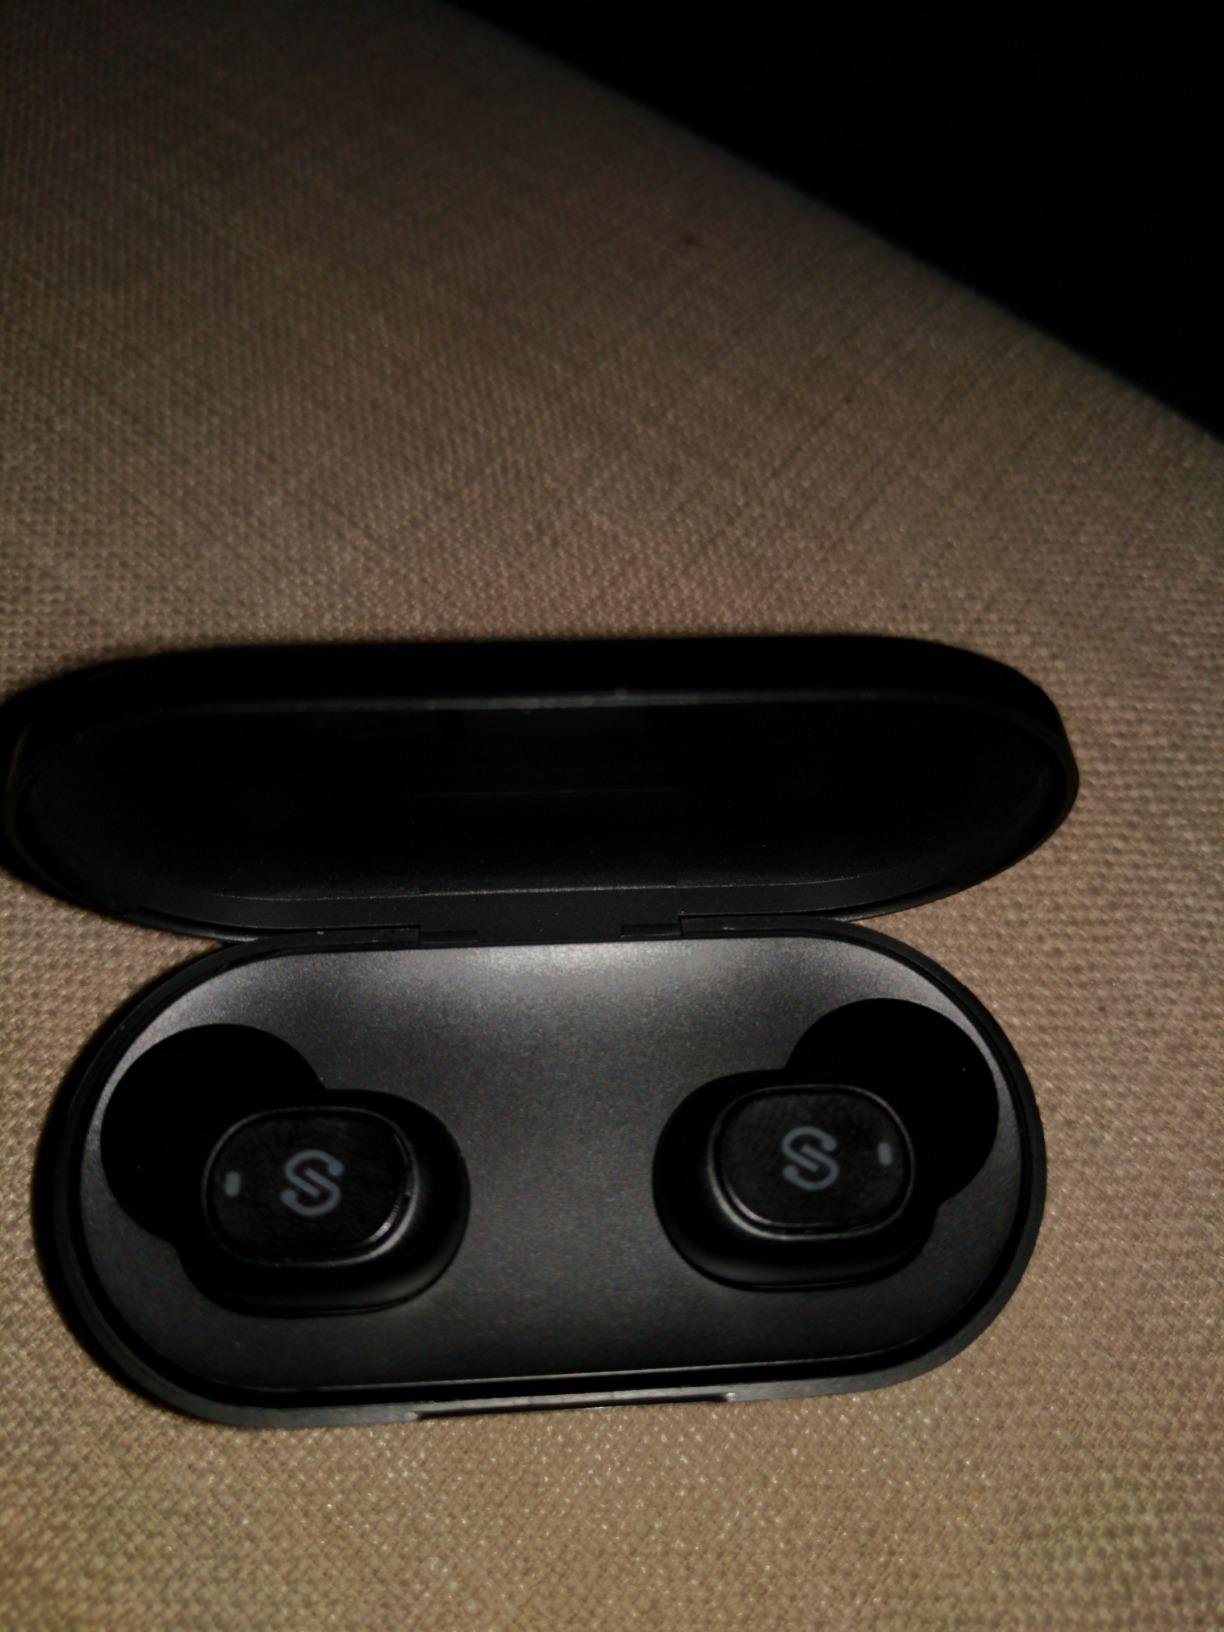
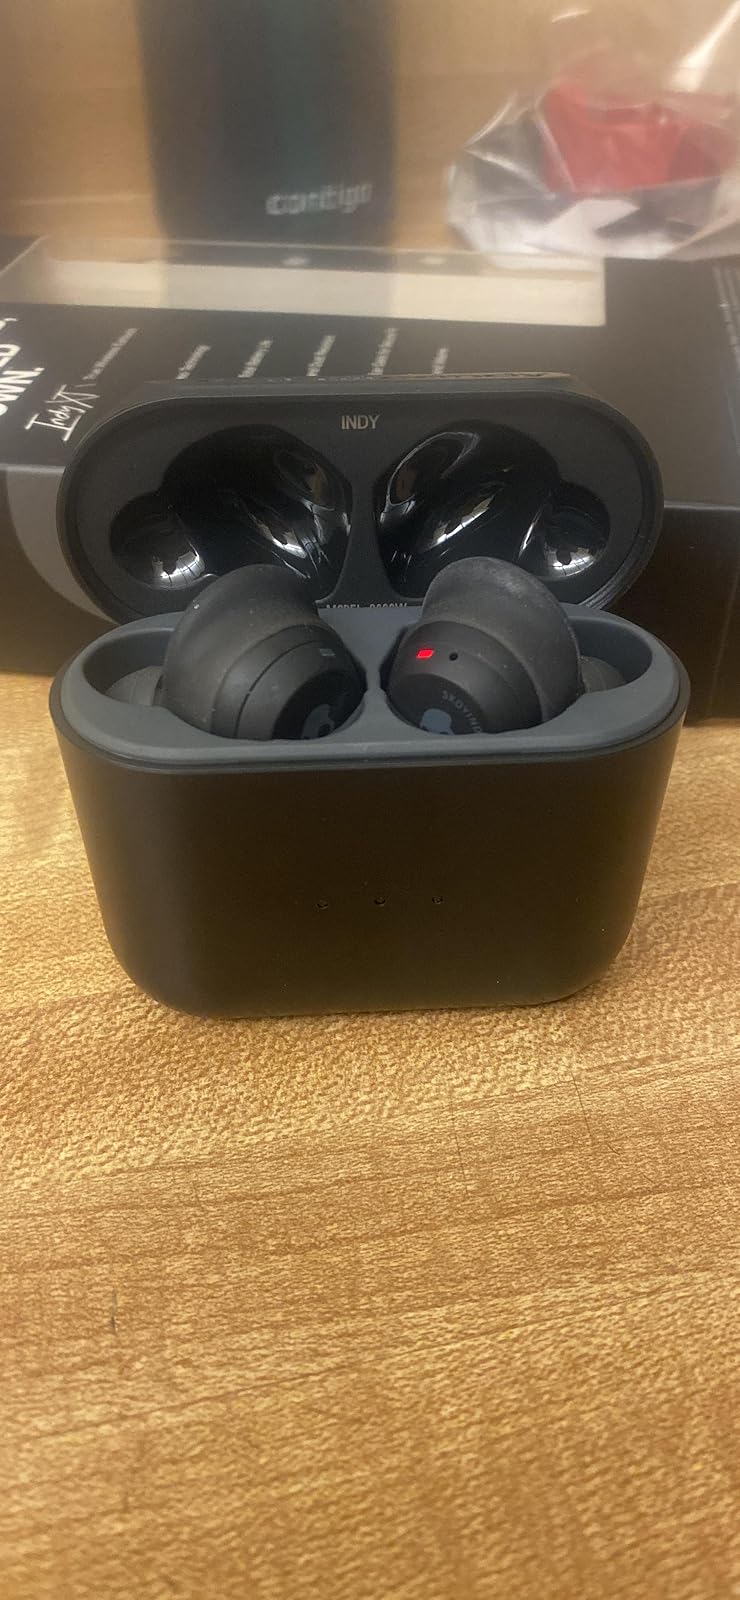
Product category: earbuds
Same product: no